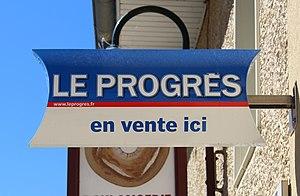
Panneau indiquant que Le Progrès est en vente dans la boulangerie de la rue du Menthon, Saint-Cyr-sur-Menthon.
Saint-Cyr-sur-Menthon, est une commune française située dans le département de l'Ain en région Auvergne-Rhône-Alpes.